Apple Cider Spider

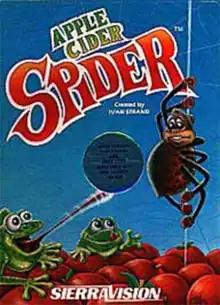

Apple Cider Spider is a platform game written for the Apple II by Ivan Strand and published by Sierra On-Line in 1983. A Commodore 64 port followed. The player takes the role of a spider in an apple cider factory. The goal is to progress through three non-scrolling screens to reach the top of the factory.